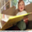
Label: girl